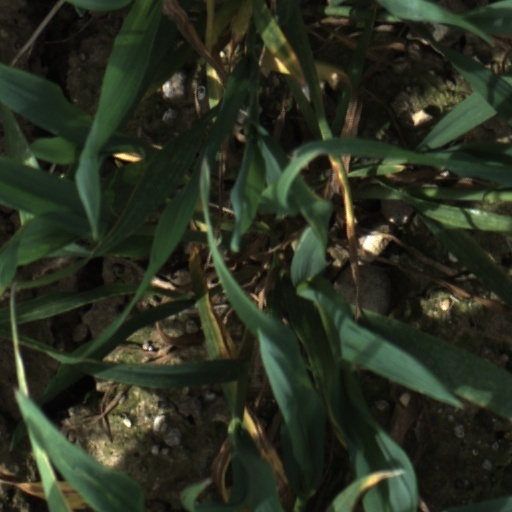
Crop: wheat